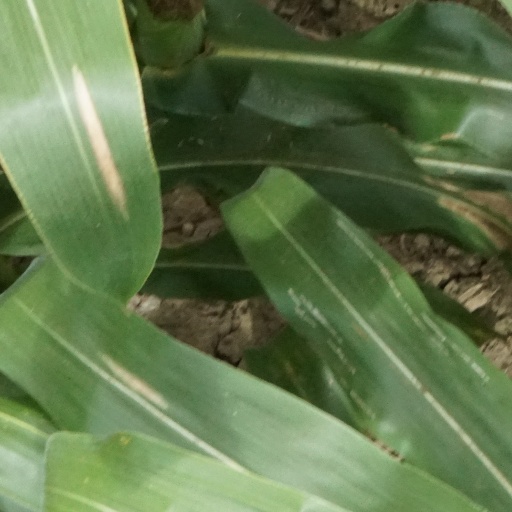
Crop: maize; corn